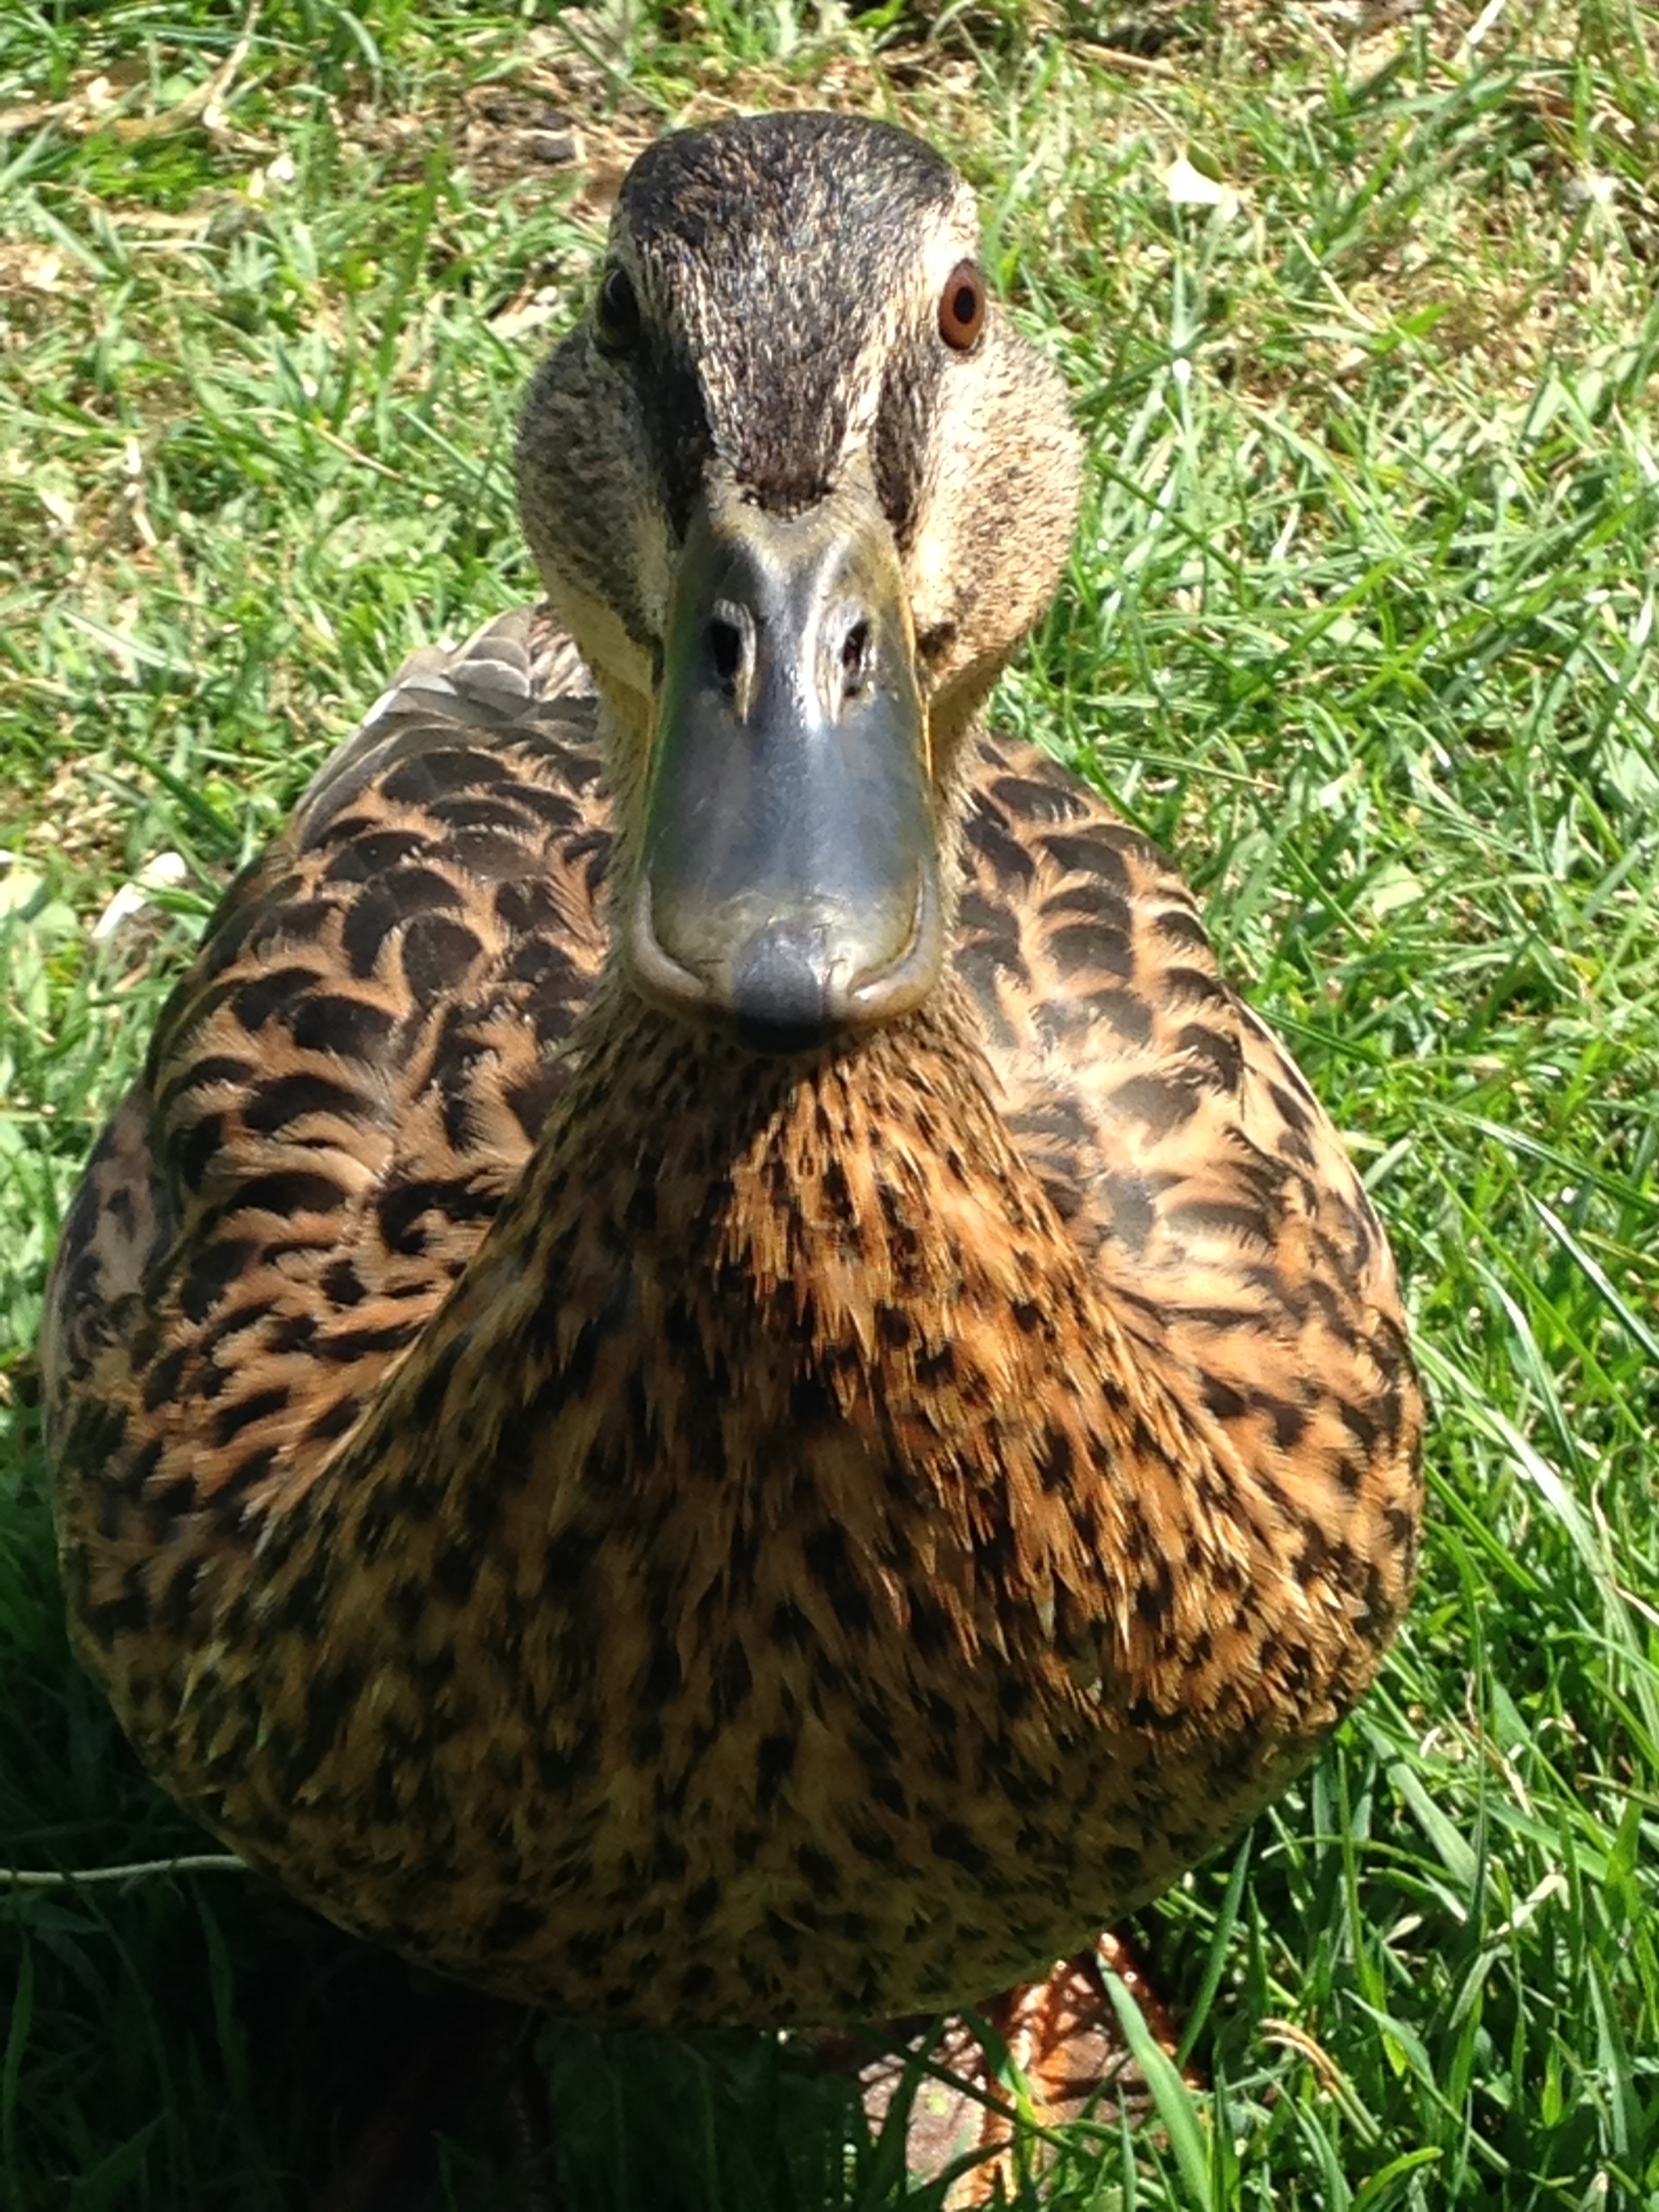
nature, bird, animal, wildlife, wild, beak, close, feather, fowl, fauna, poultry, ornithology, duck, goose, vertebrate, waterfowl, waterbird, water bird, mallard, quack, quacking, ducks geese and swans